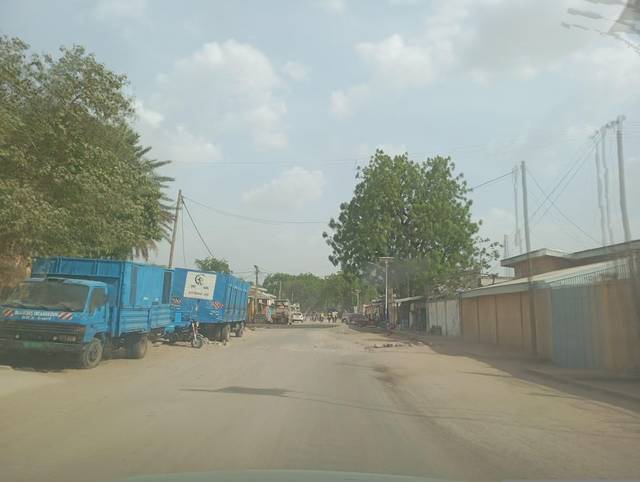
Region: Cameroon
Coordinates: 10.606, 14.327